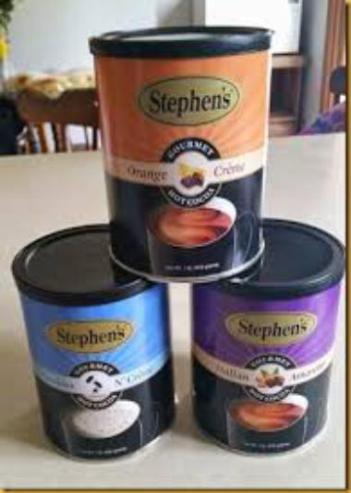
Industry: Food